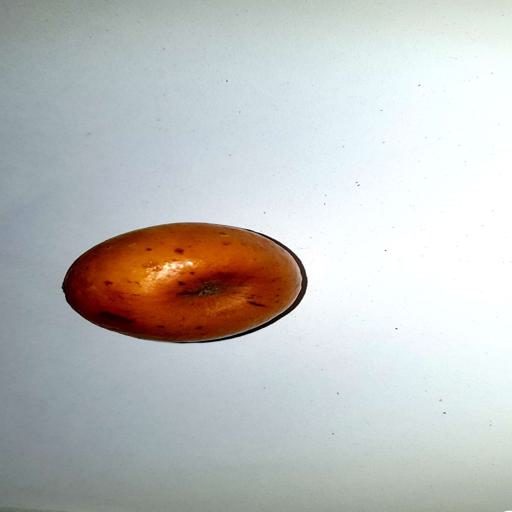
Label: healthy